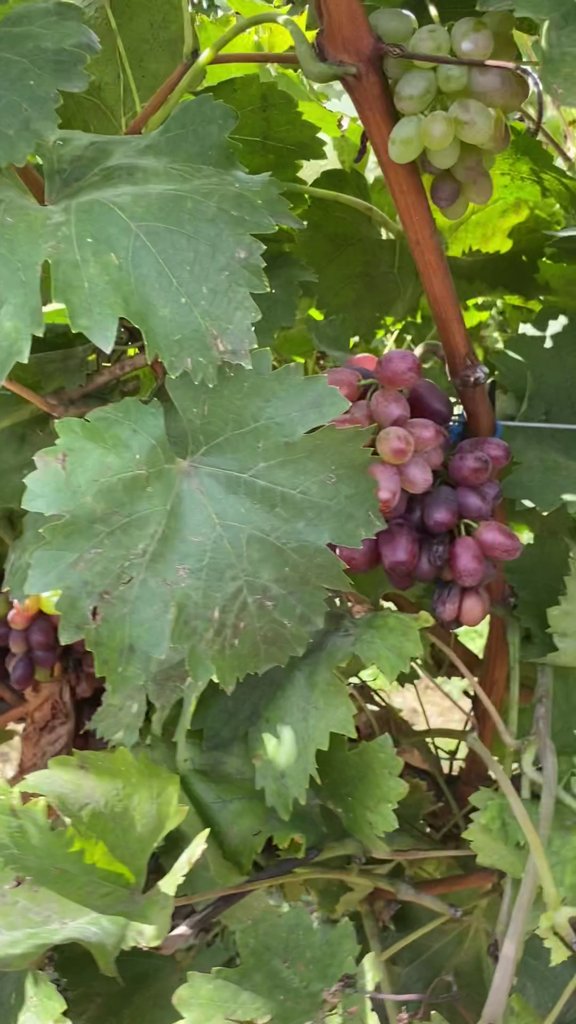
Berries visible: 63
Grape clusters: 3